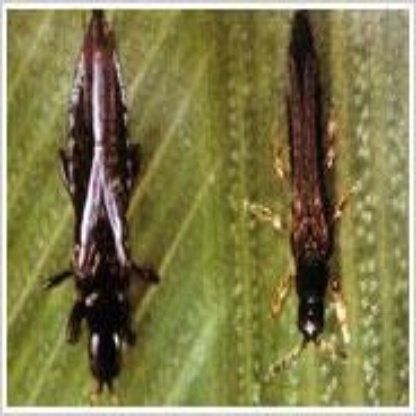
Nhãn: Bọ trĩ ( Thrips )